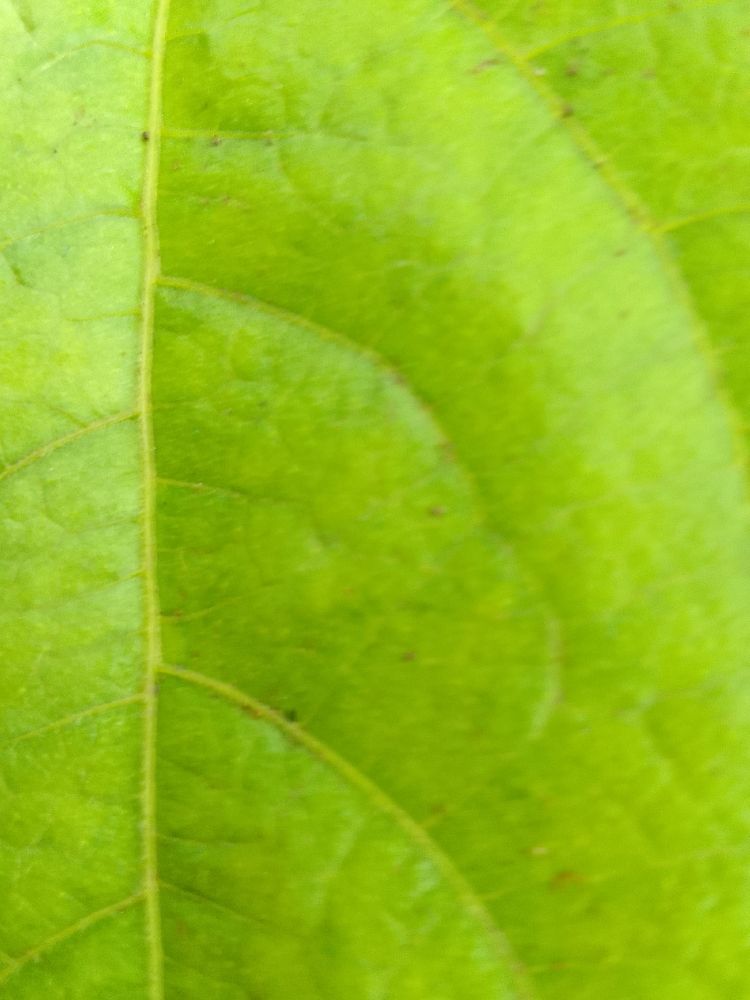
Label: healthy